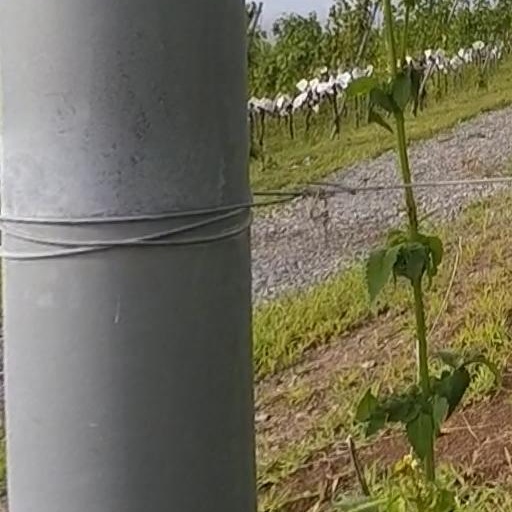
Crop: grape